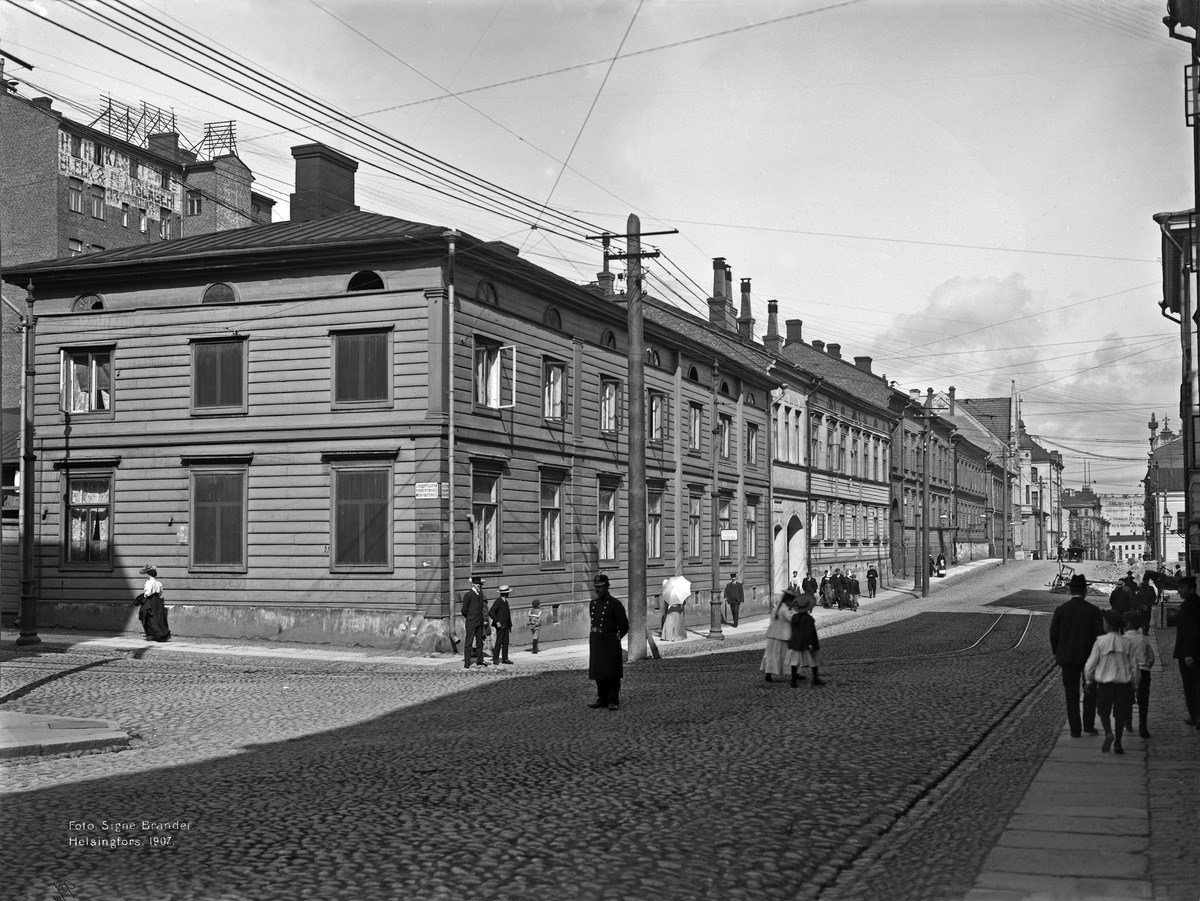
Kasarmikatu 30, 32, 34, 36, 38
sisällön kuvaus: Kasarmikatu 30, 32, 34, 36, 38.  Vasemmalla Pieni Roobertinkatu 1. mustavalkoinen
Kuvaaja: Brander, Signe, valokuvaaja
Ajankohta: kuvausaika 1907
Paikka: Suomi, Uusimaa, Helsinki, Kaartinkaupunki Helsinki, Kasarmikatu 30, 32, 34, 36, 38.  Pieni Roobertinkatu 1
Aiheet: puurakennukset, poliisit, jalankulkijat, lapset